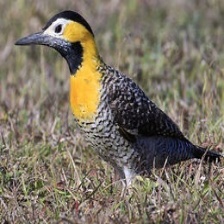
Species: CAMPO FLICKER
Scientific name: COLAPTES CAMPESTRIS